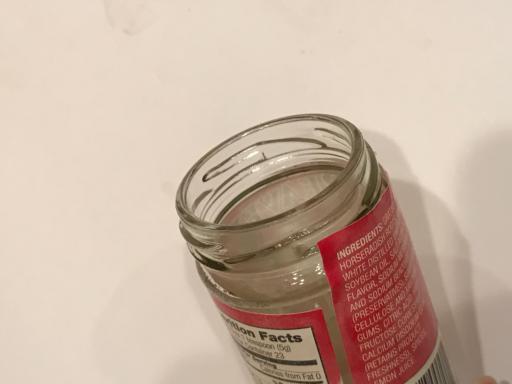
Label: glass